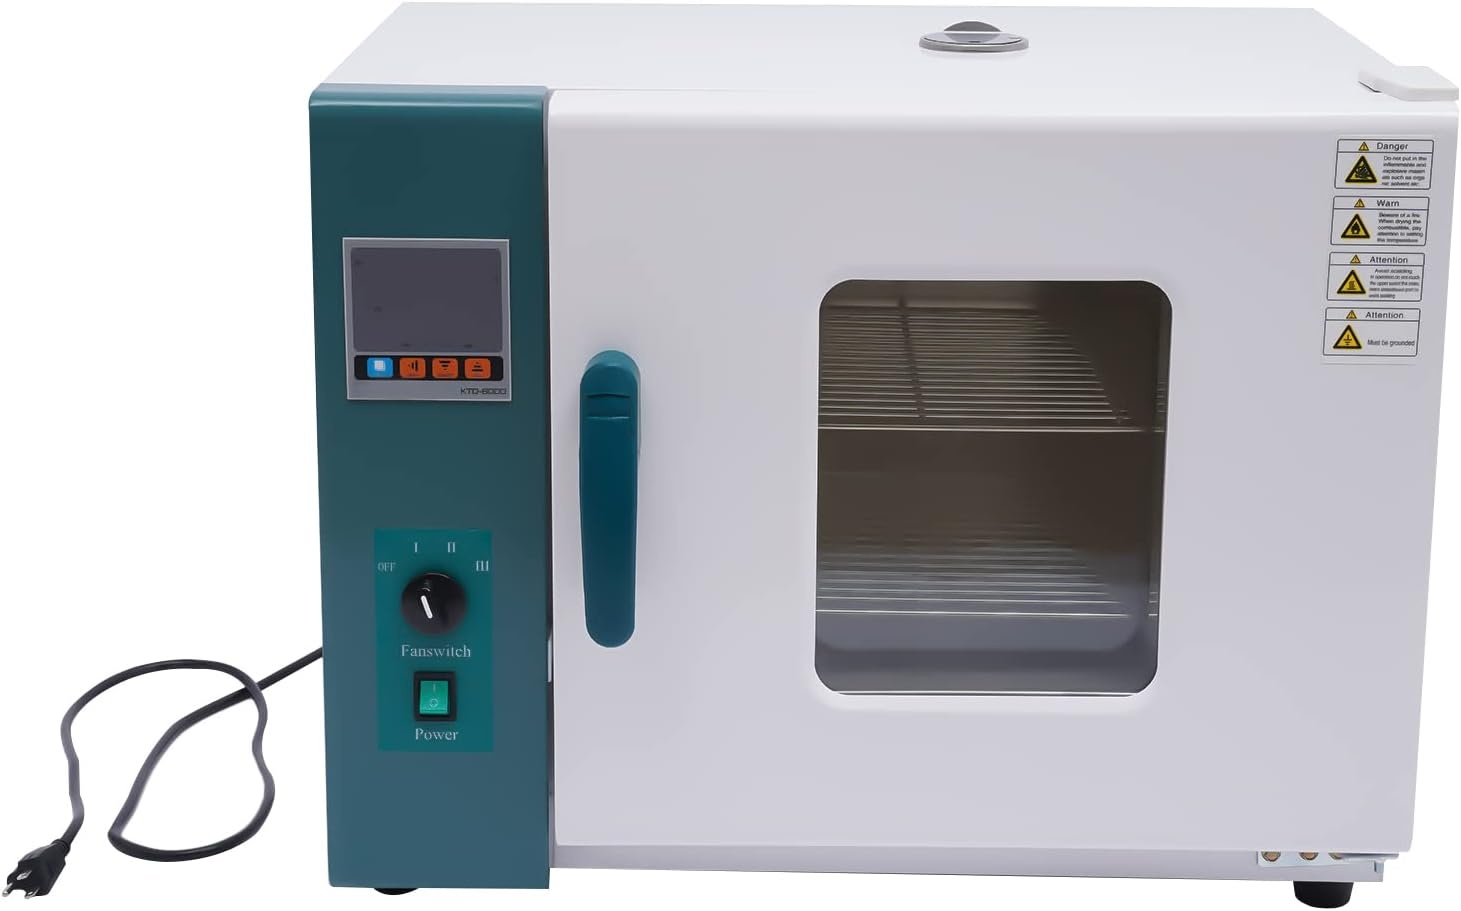
Digital Forced Air Convection Drying Toaster Oven Oven Heat 45L Industrial Lab Temperature Control Adjustable Fan Speed 110V 1500W, Stainless Steel,(350mm*350mm*350mm Chamber)
Overview Brand : GDAE10 Color : 1kw Product Dimensions : 20"D x 26"W x 21"H Special Feature : Electric Stovetop Compatible Control Type : Electric, Rotational Buttons Capacity 45 Liters : Wattage 1000 watts : Capacity 45 Liters : Wattage 1000 watts Material Stainless Steel : Finish Type Stainless Steel : Material Stainless Steel : Finish Type Stainless Steel About this item 🌼【HIGH QUALITY MATERIALS】This 12 gallon capacity double layer oven allows you to dry multiple ingredients or items at once. The shell is made of high-quality cold boards, and the surface is sprayed. The high-quality stainless steel lining is easy to clean, with excellent insulation performance. Natural convection circulates the air, making drying faster and more uniform. 🌼【ADJUSTABLE TEMPERATURE】+10-300 ℃ adjustable temperature range, fan speed control switch, timing, temperature deviation correction, temperature control self setting, convenient for drying. This oven avoids safety hazards caused by open flame drying. In addition, overtemperature alarm indication can also improve your safety during use. 🌼【SILICONE SEALING】Large double layer tempered glass observation window, convenient for observing changes in the contents inside the box. New synthetic silicone sealing tape with beautiful appearance. It can run for a long time at high temperatures. The bottom anti slip feet can effectively maintain the stability of the machine and prevent scratches on the desktop. 🌼【WIDE APPLICATION】A temperature controller with digital display, with functions such as timing, alarm indication, temperature deviation correction, and temperature control self-tuning. This equipment is used for drying, baking, wax melting, and heat treatment processes in laboratories such as enterprises, schools, research institutes through a hot air circulation system. 🌼【UNIFORM HEATING】This convection oven with a capacity of 45L is the preferred choice for home or commercial use. It can meet the two major functions of baking and insulation food. The hot air circulation system adopts dual duct circulation and low noise self cooling fan, ensuring uniform temperature inside the box.
Brand: GDAE10
Category: Business & Industrial > Science & Laboratory > Laboratory Equipment > Laboratory Ovens > Mechanical Convection Laboratory Ovens